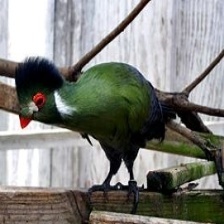
Species: WHITE CHEEKED TURACO
Scientific name: TAURACO LEUCOTIS